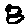
Label: 8